Octavus Roy Cohen

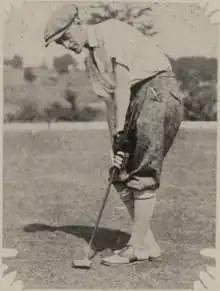
Cohen at the East Lake Golf Club, 1925

Octavus Roy Cohen (1891–1959) was an early 20th-century American writer specializing in ethnic comedies. His dialect comedy stories about African Americans gained popularity after being published in the "Saturday Evening Post" and were adapted into a series of short films by Al Christie featuring actors Charles Olden, Spencer Williams Jr., Evelyn Preer, and Edward Thompson. His portrayals drew criticism from the likes of W. E. B. Du Bois, who complained about "the monstrosities he has created".